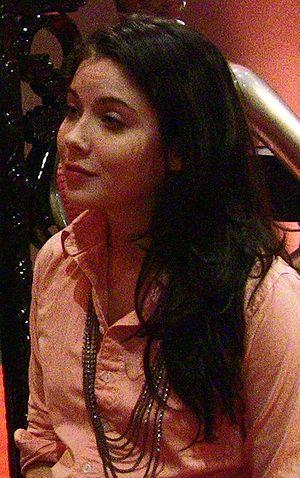
Cet article présente les personnages de la série télévisée américaine Vampire Diaries, qui compte actuellement huit saisons.
Z Nation ou Nation Z au Québec est une série télévisée américaine créée par Karl Schaefer et Craig Engler, diffusée simultanément du 12 septembre 2014 au 28 décembre 2018 sur Syfy aux États-Unis et sur Space au Canada.
Grace Phipps est une actrice américaine, née le 4 mai 1992 à Austin au Texas.